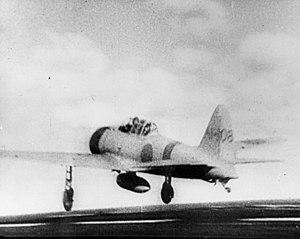
Le Service aérien de la Marine impériale japonaise fut l'arme aérienne de la Marine impériale du Japon entre 1910 et 1945. Jusqu'en 1945, le Japon possédait deux services aériens militaires, l'autre étant celui de l'Armée de terre, qui disposait de plus d'effectifs.
Le Chasseur Zéro est le premier roman de Pascale Roze publié le 22 août 1996 aux éditions Albin Michel et ayant obtenu le prix Goncourt la même année.
Le Zero d'Akutan est un avion de chasse Mitsubishi A6M dit « Zero » japonais qui s'est écrasé sur l'île Akutan pendant la Seconde Guerre mondiale. Tadayoshi Koga, le pilote, est mort dans l'accident.
Le Mitsubishi A6M est un chasseur-bombardier japonais léger embarqué utilisé par la Marine impériale japonaise de 1940 à 1945.